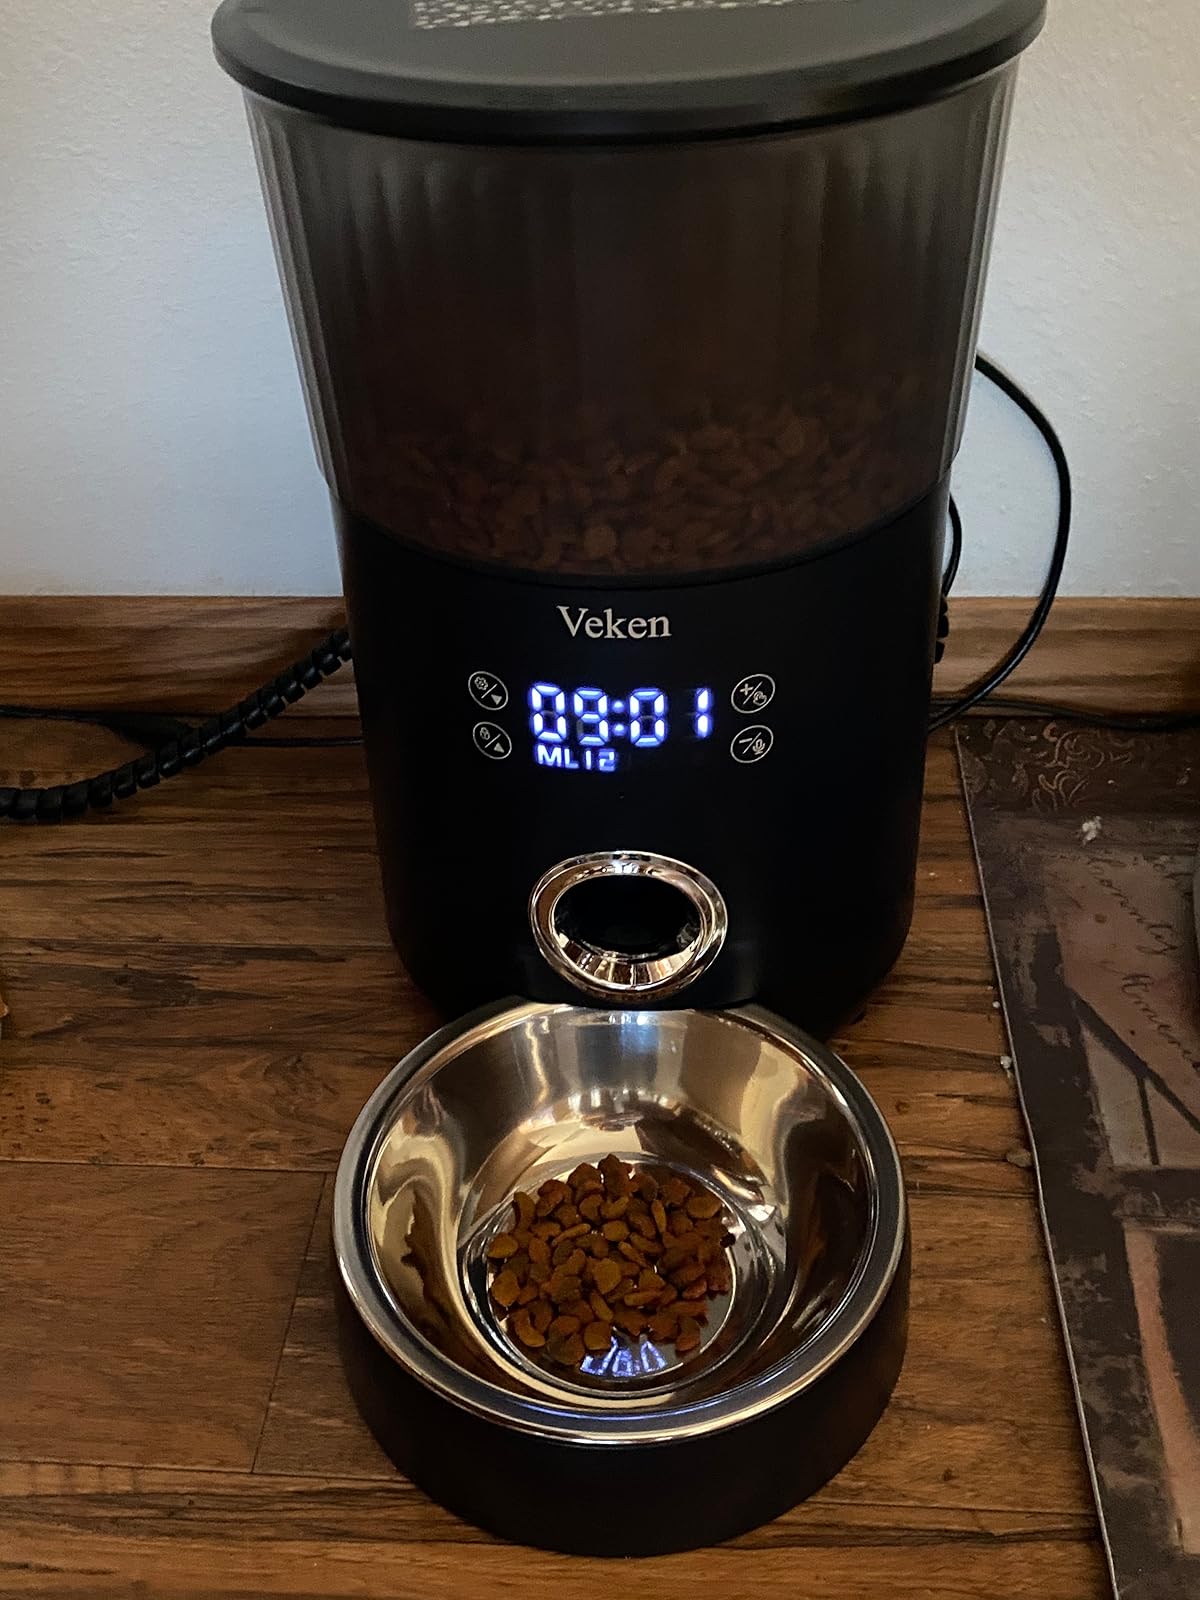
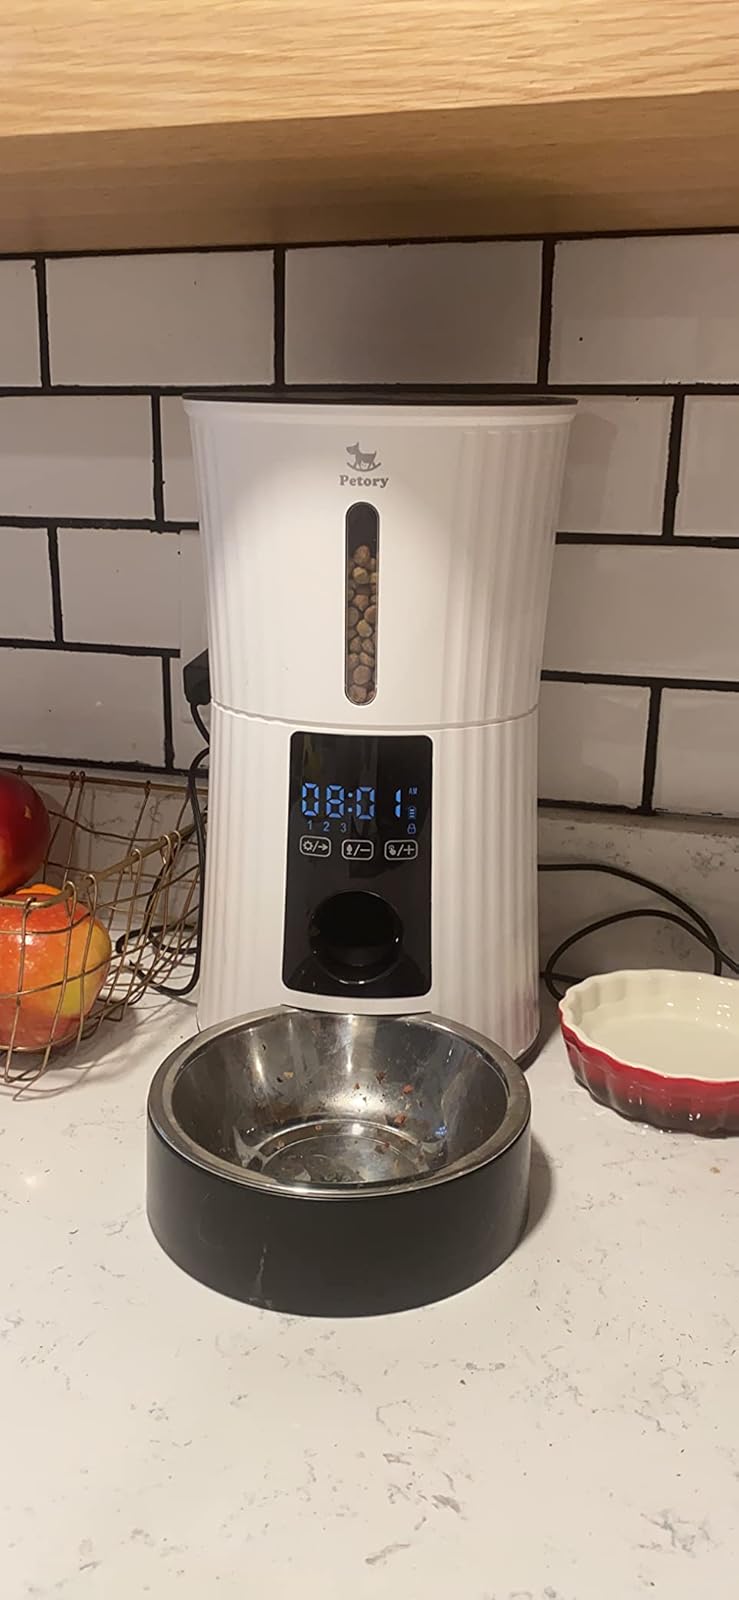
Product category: items_feeder
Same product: no